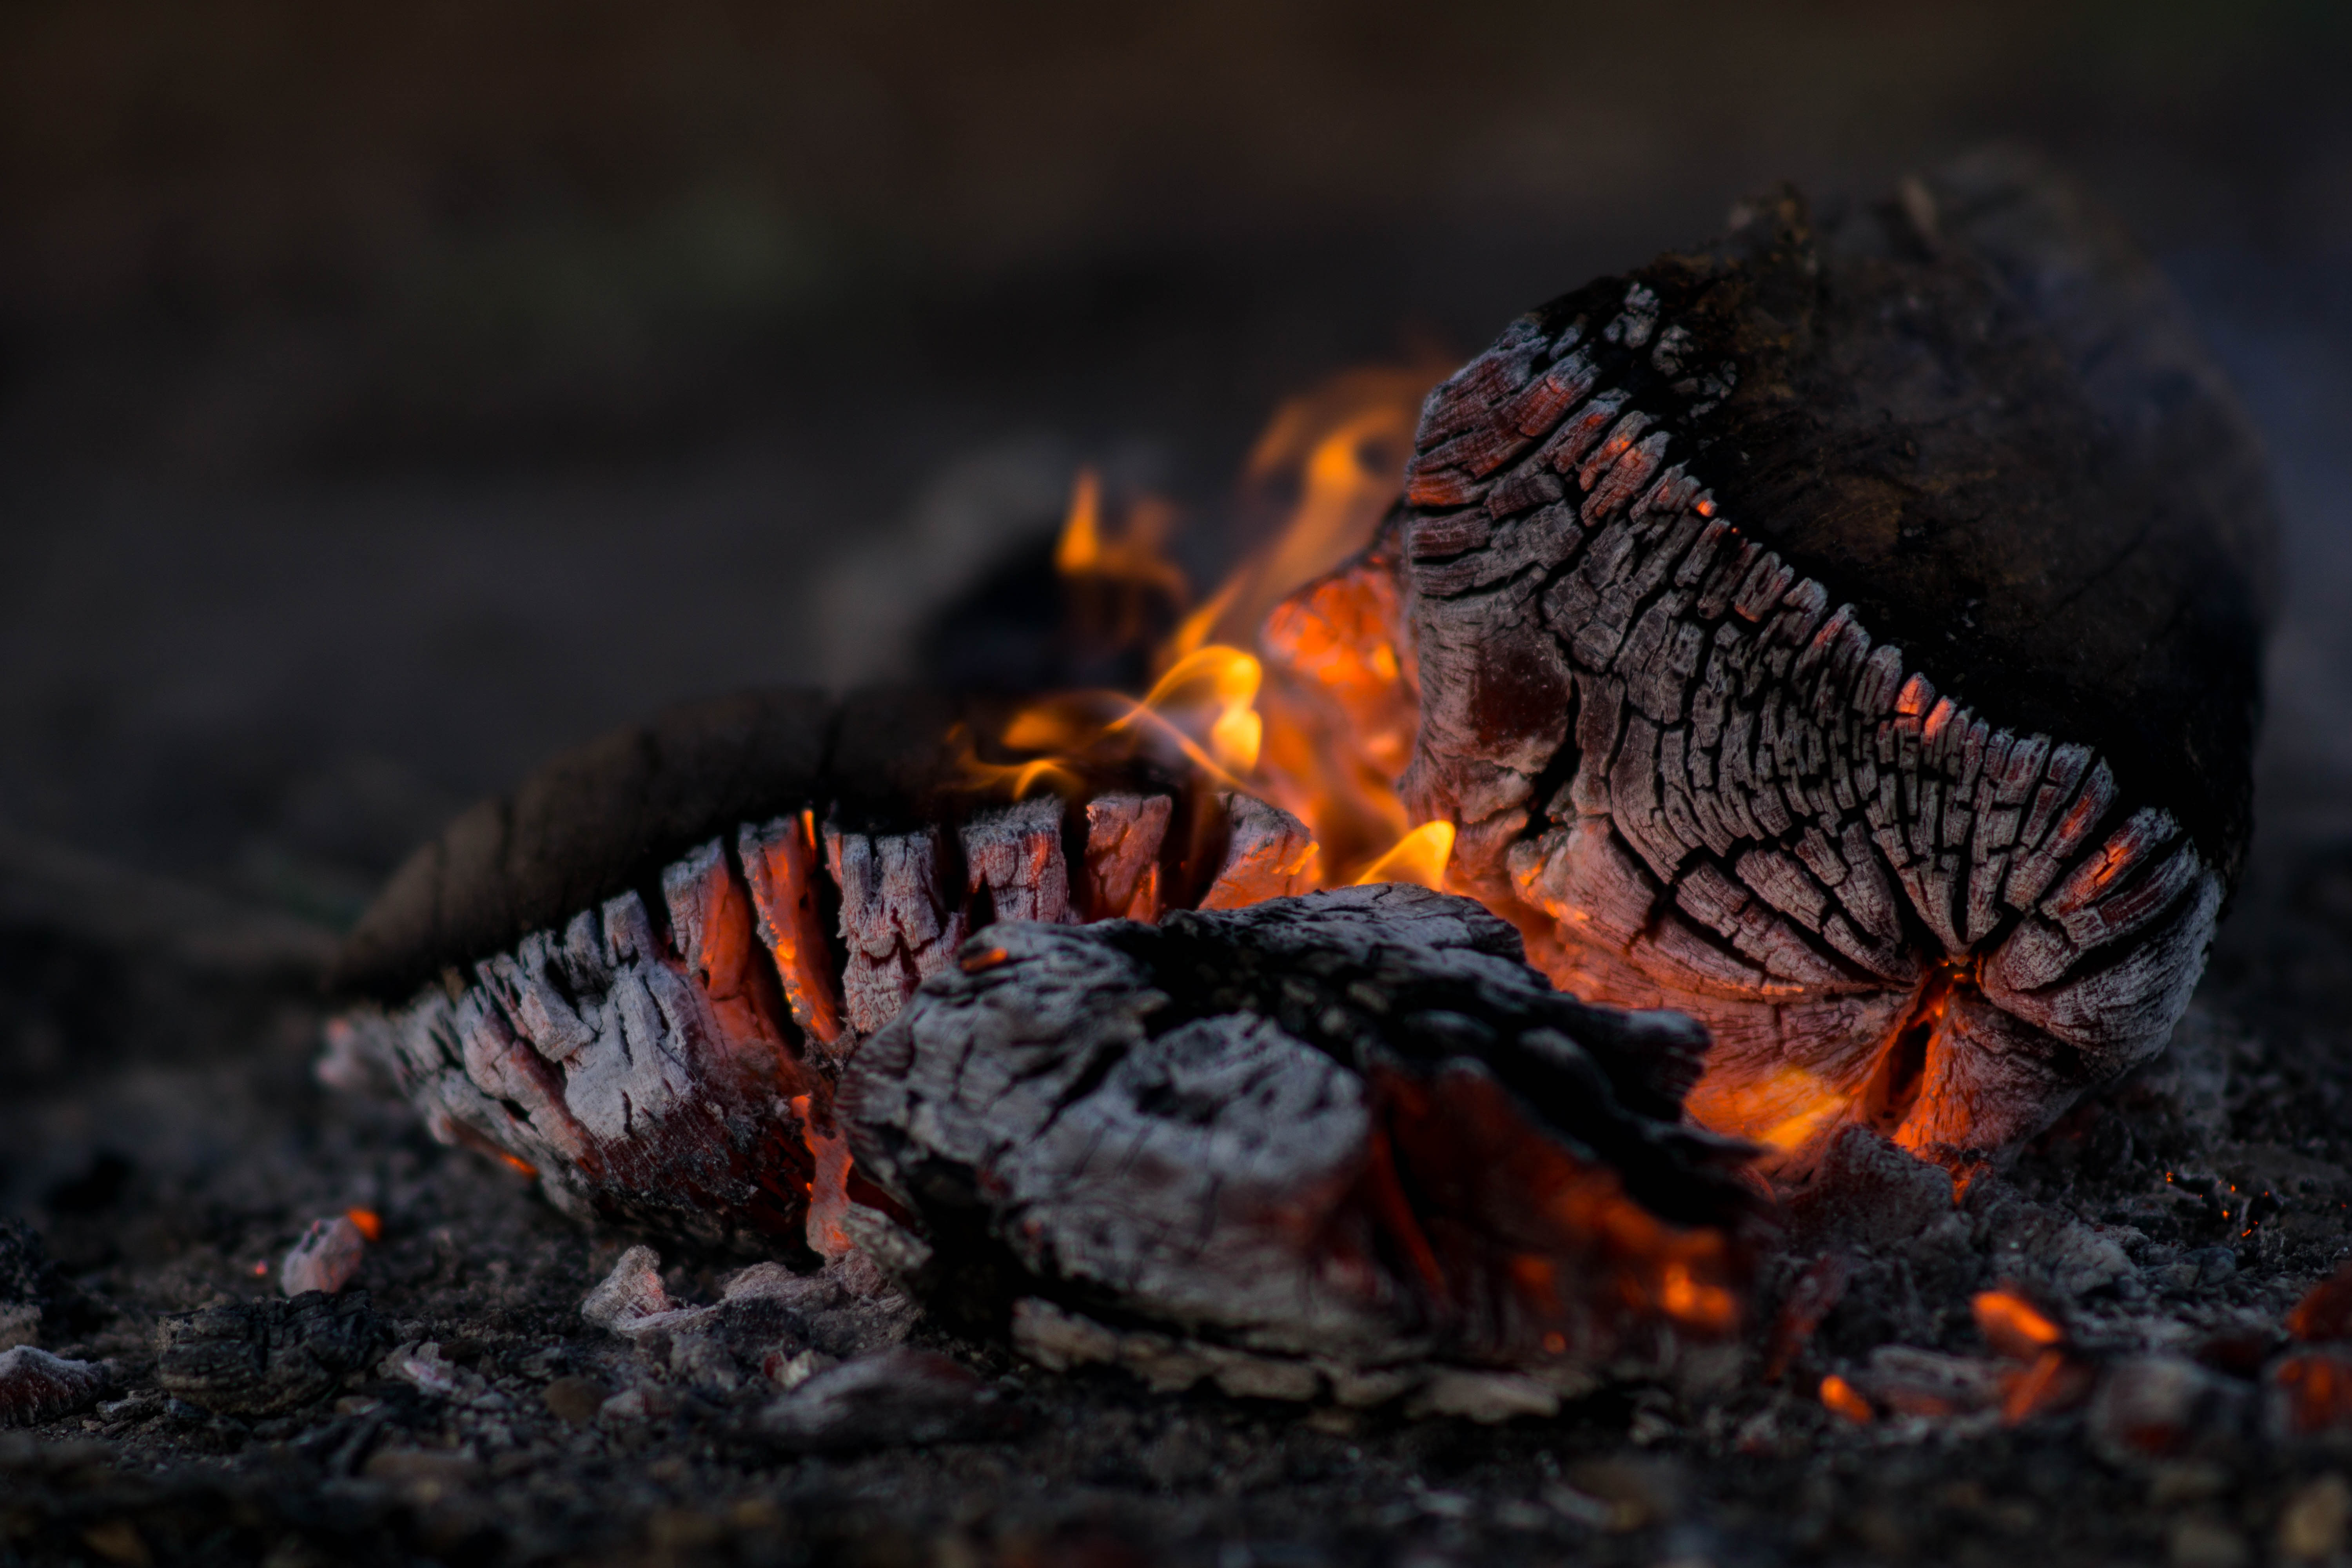
wood, flame, fire, soil, campfire, heat, burning, macro photography, geological phenomenon